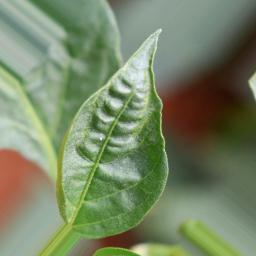
Label: mites_and_trips